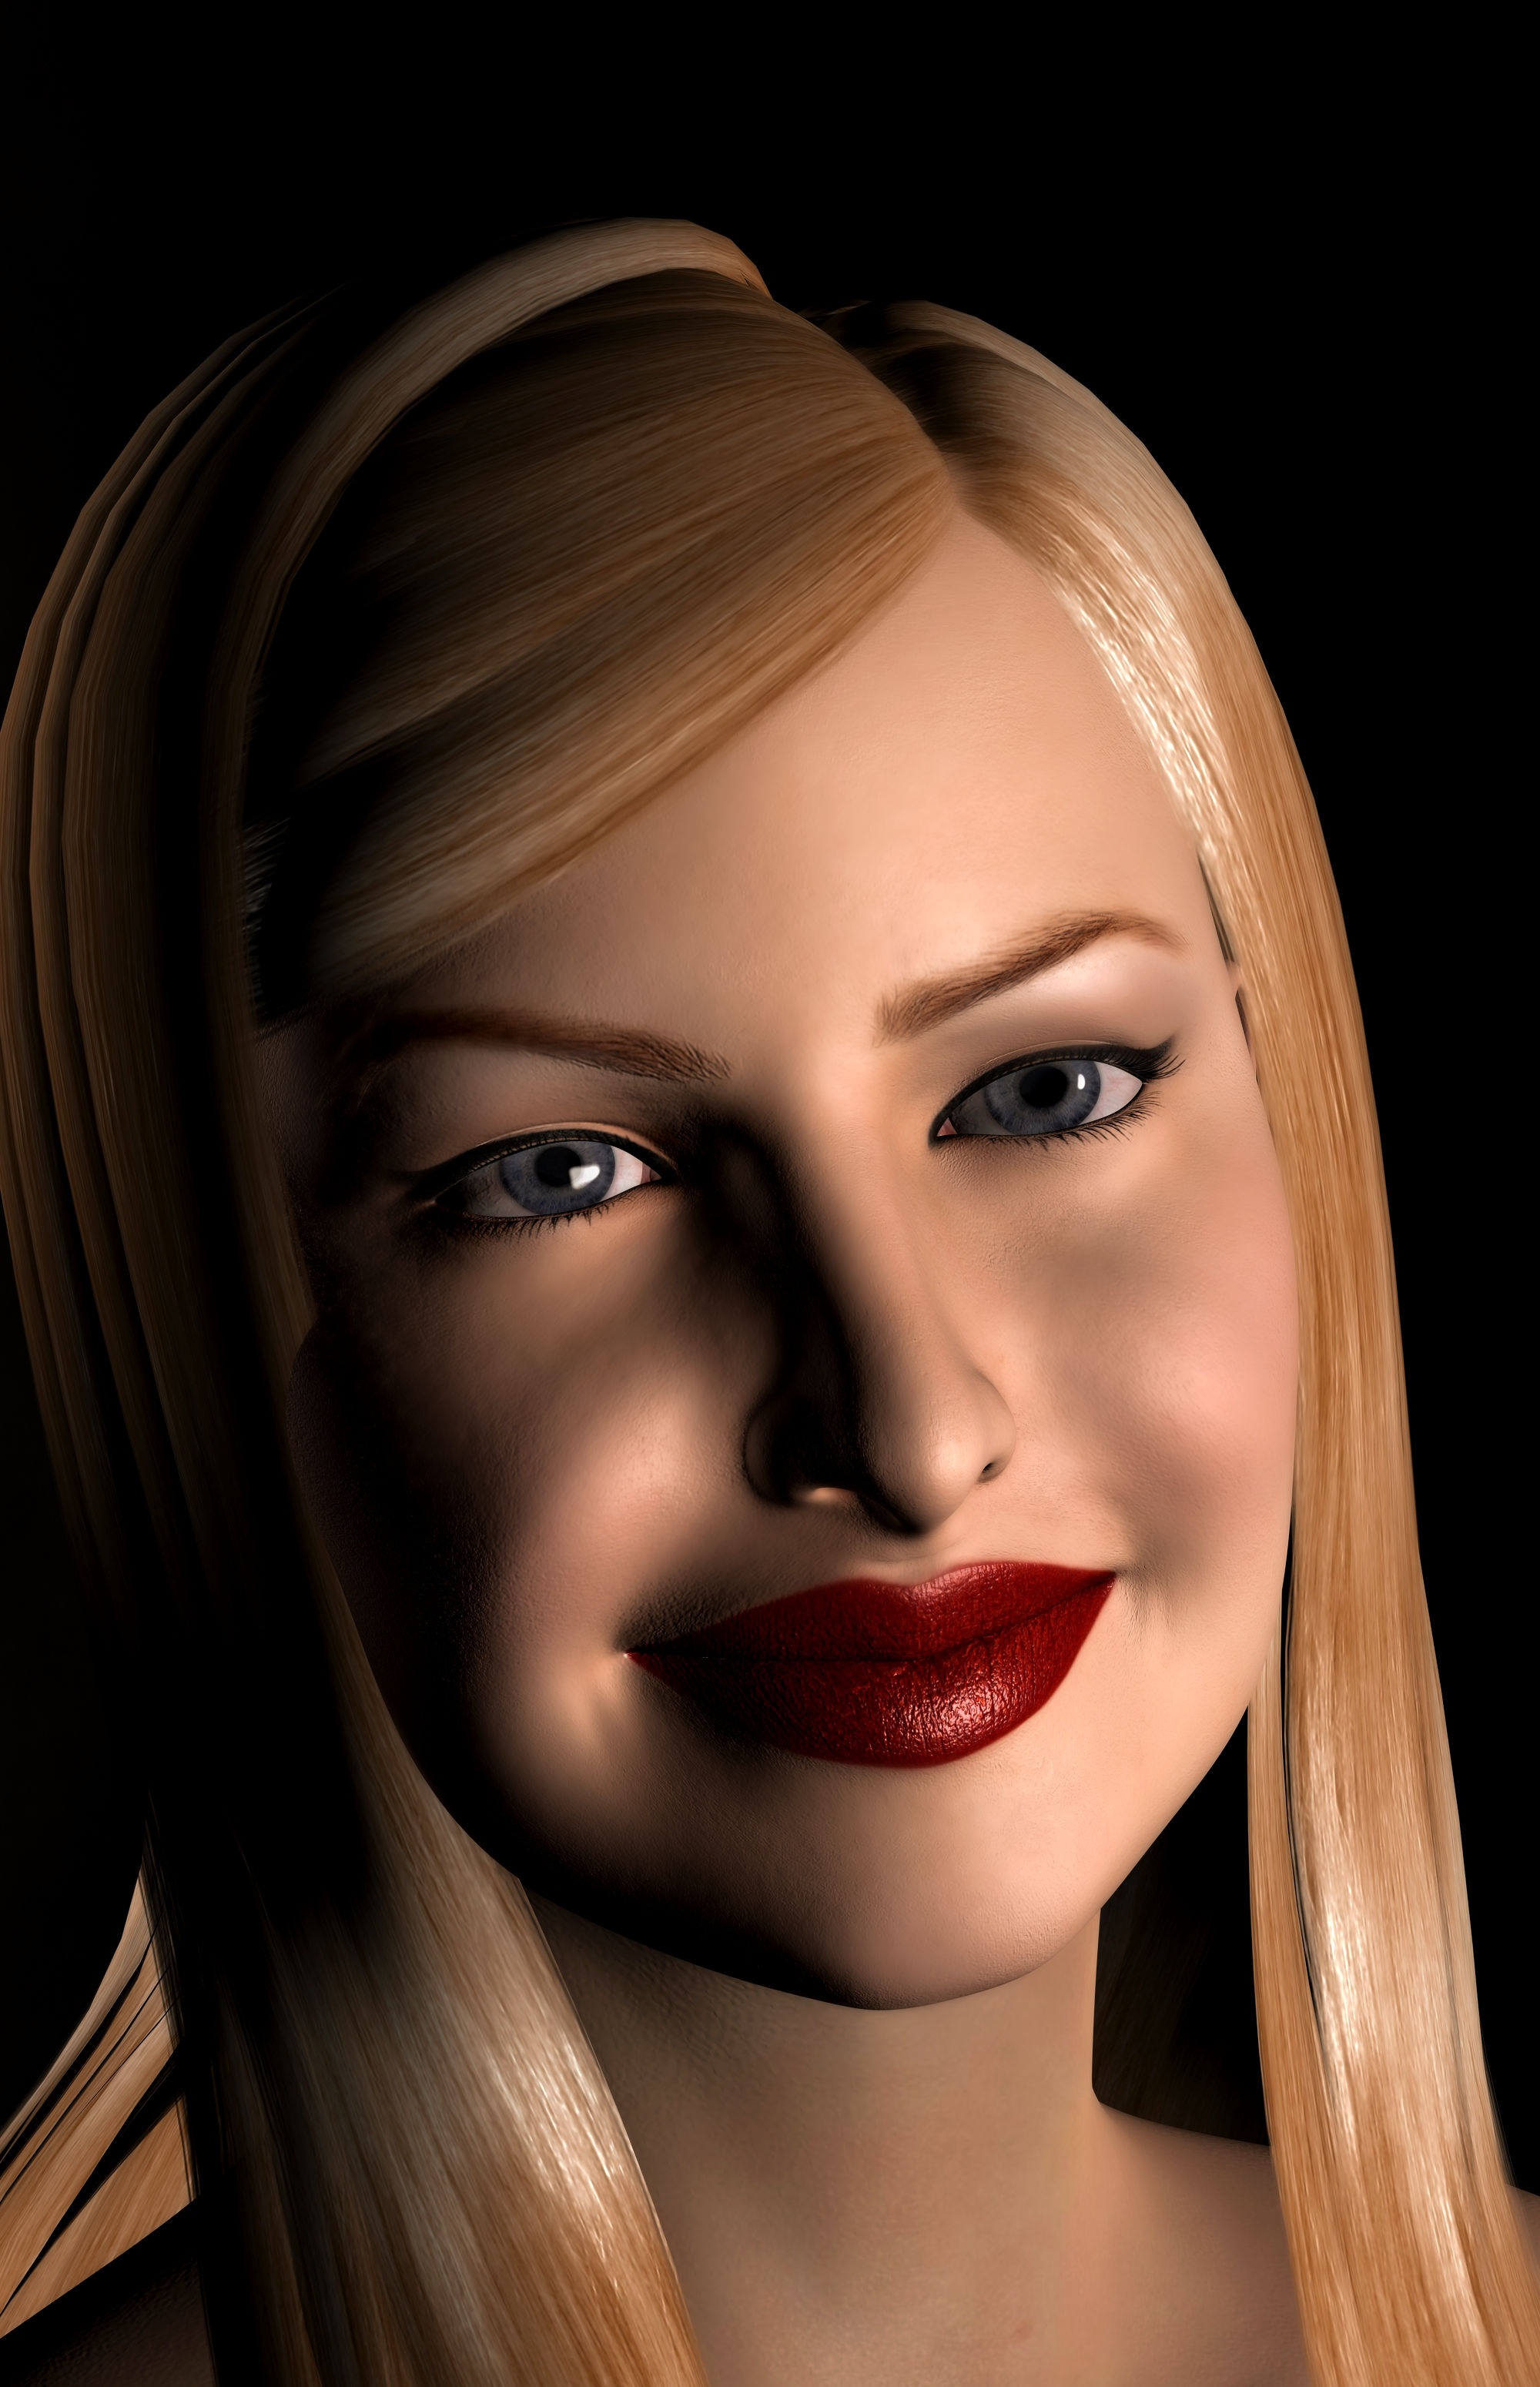
woman, hair, female, portrait, model, fashion, lip, hairstyle, smile, long hair, close up, face, nose, eye, head, skin, lips, beauty, beautiful, blond, organ, melted, young woman, photo shoot, brown hair, business woman, portrait photography, supermodel